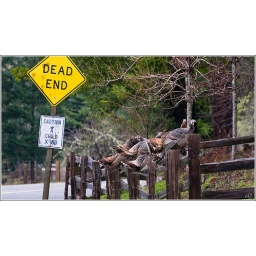
Wild turkeys sitting on a fence in Southern Oregon